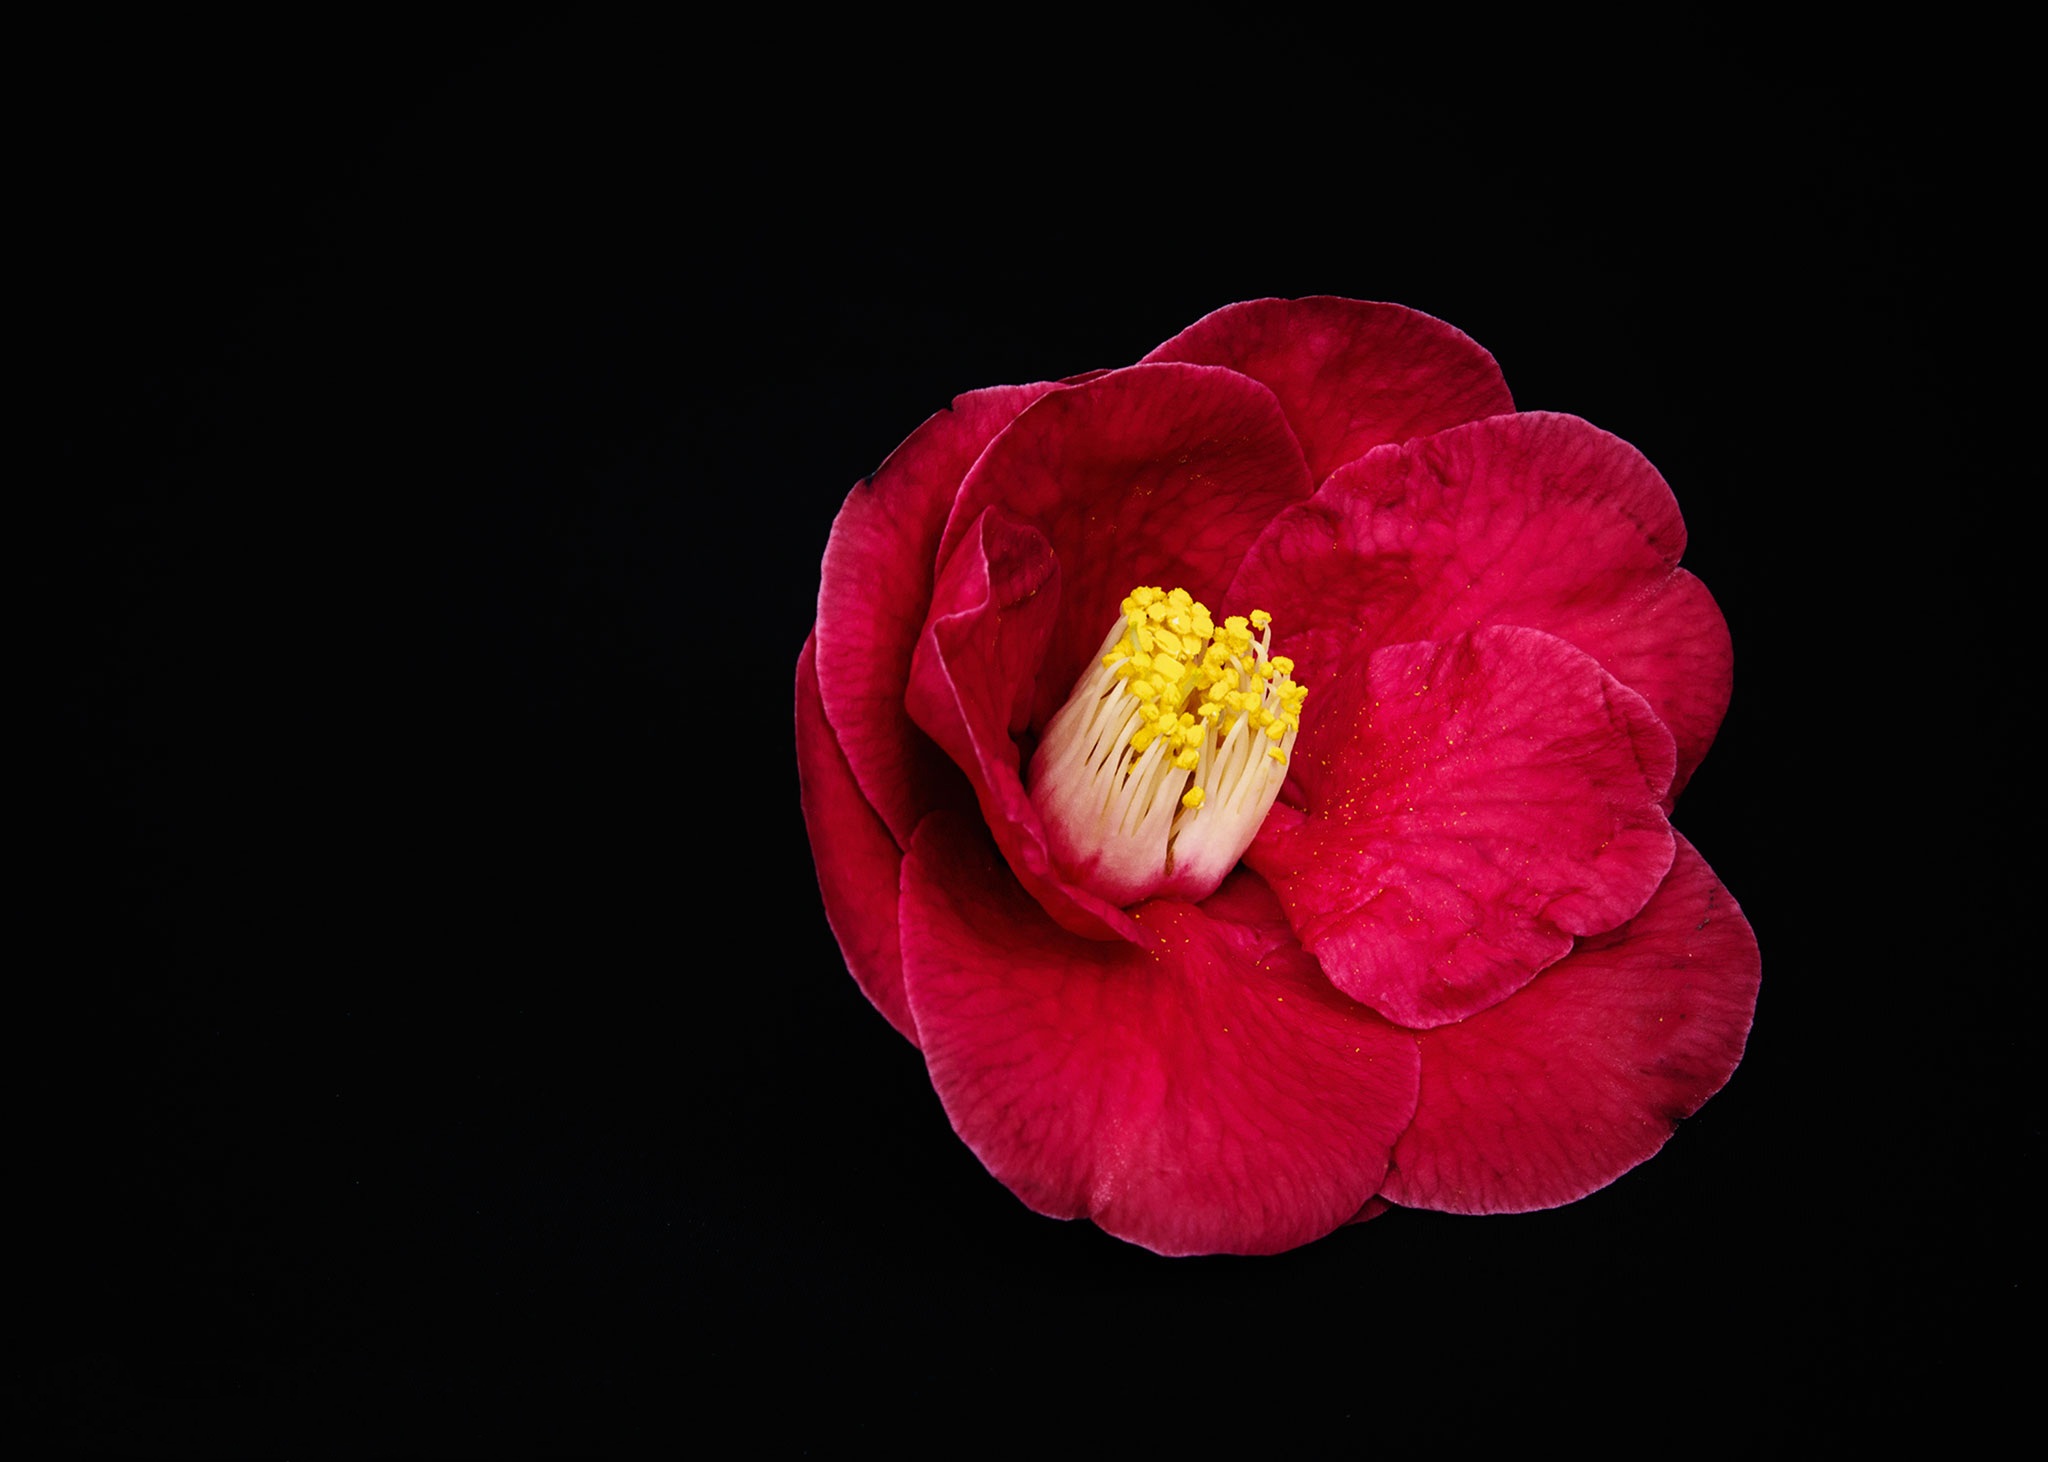
nature, blossom, plant, flower, petal, floral, celebration, love, rose, decoration, red, symbol, macro, romance, pink, flora, close up, valentine, rose petals, peony, macro photography, flowering plant, garden roses, land plant, red rose flower